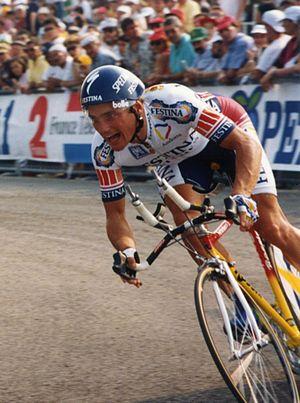
TOUR DE FRANCE1993
Thierry Marie, né le 25 juin 1963 à Bénouville, est un coureur cycliste français, spécialiste des prologues mais également baroudeur.